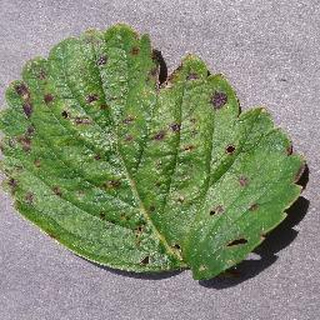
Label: strawberry_leaf_scorch